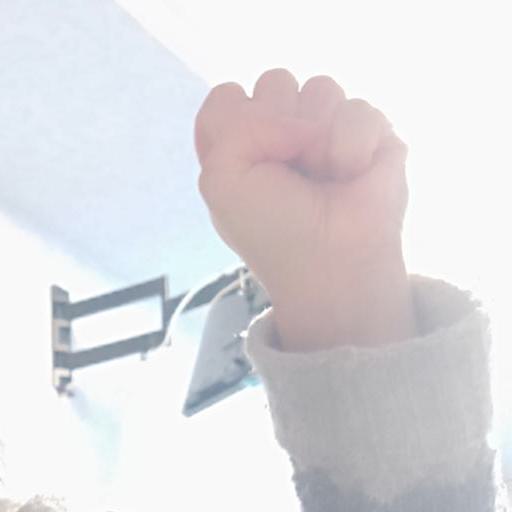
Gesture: fist